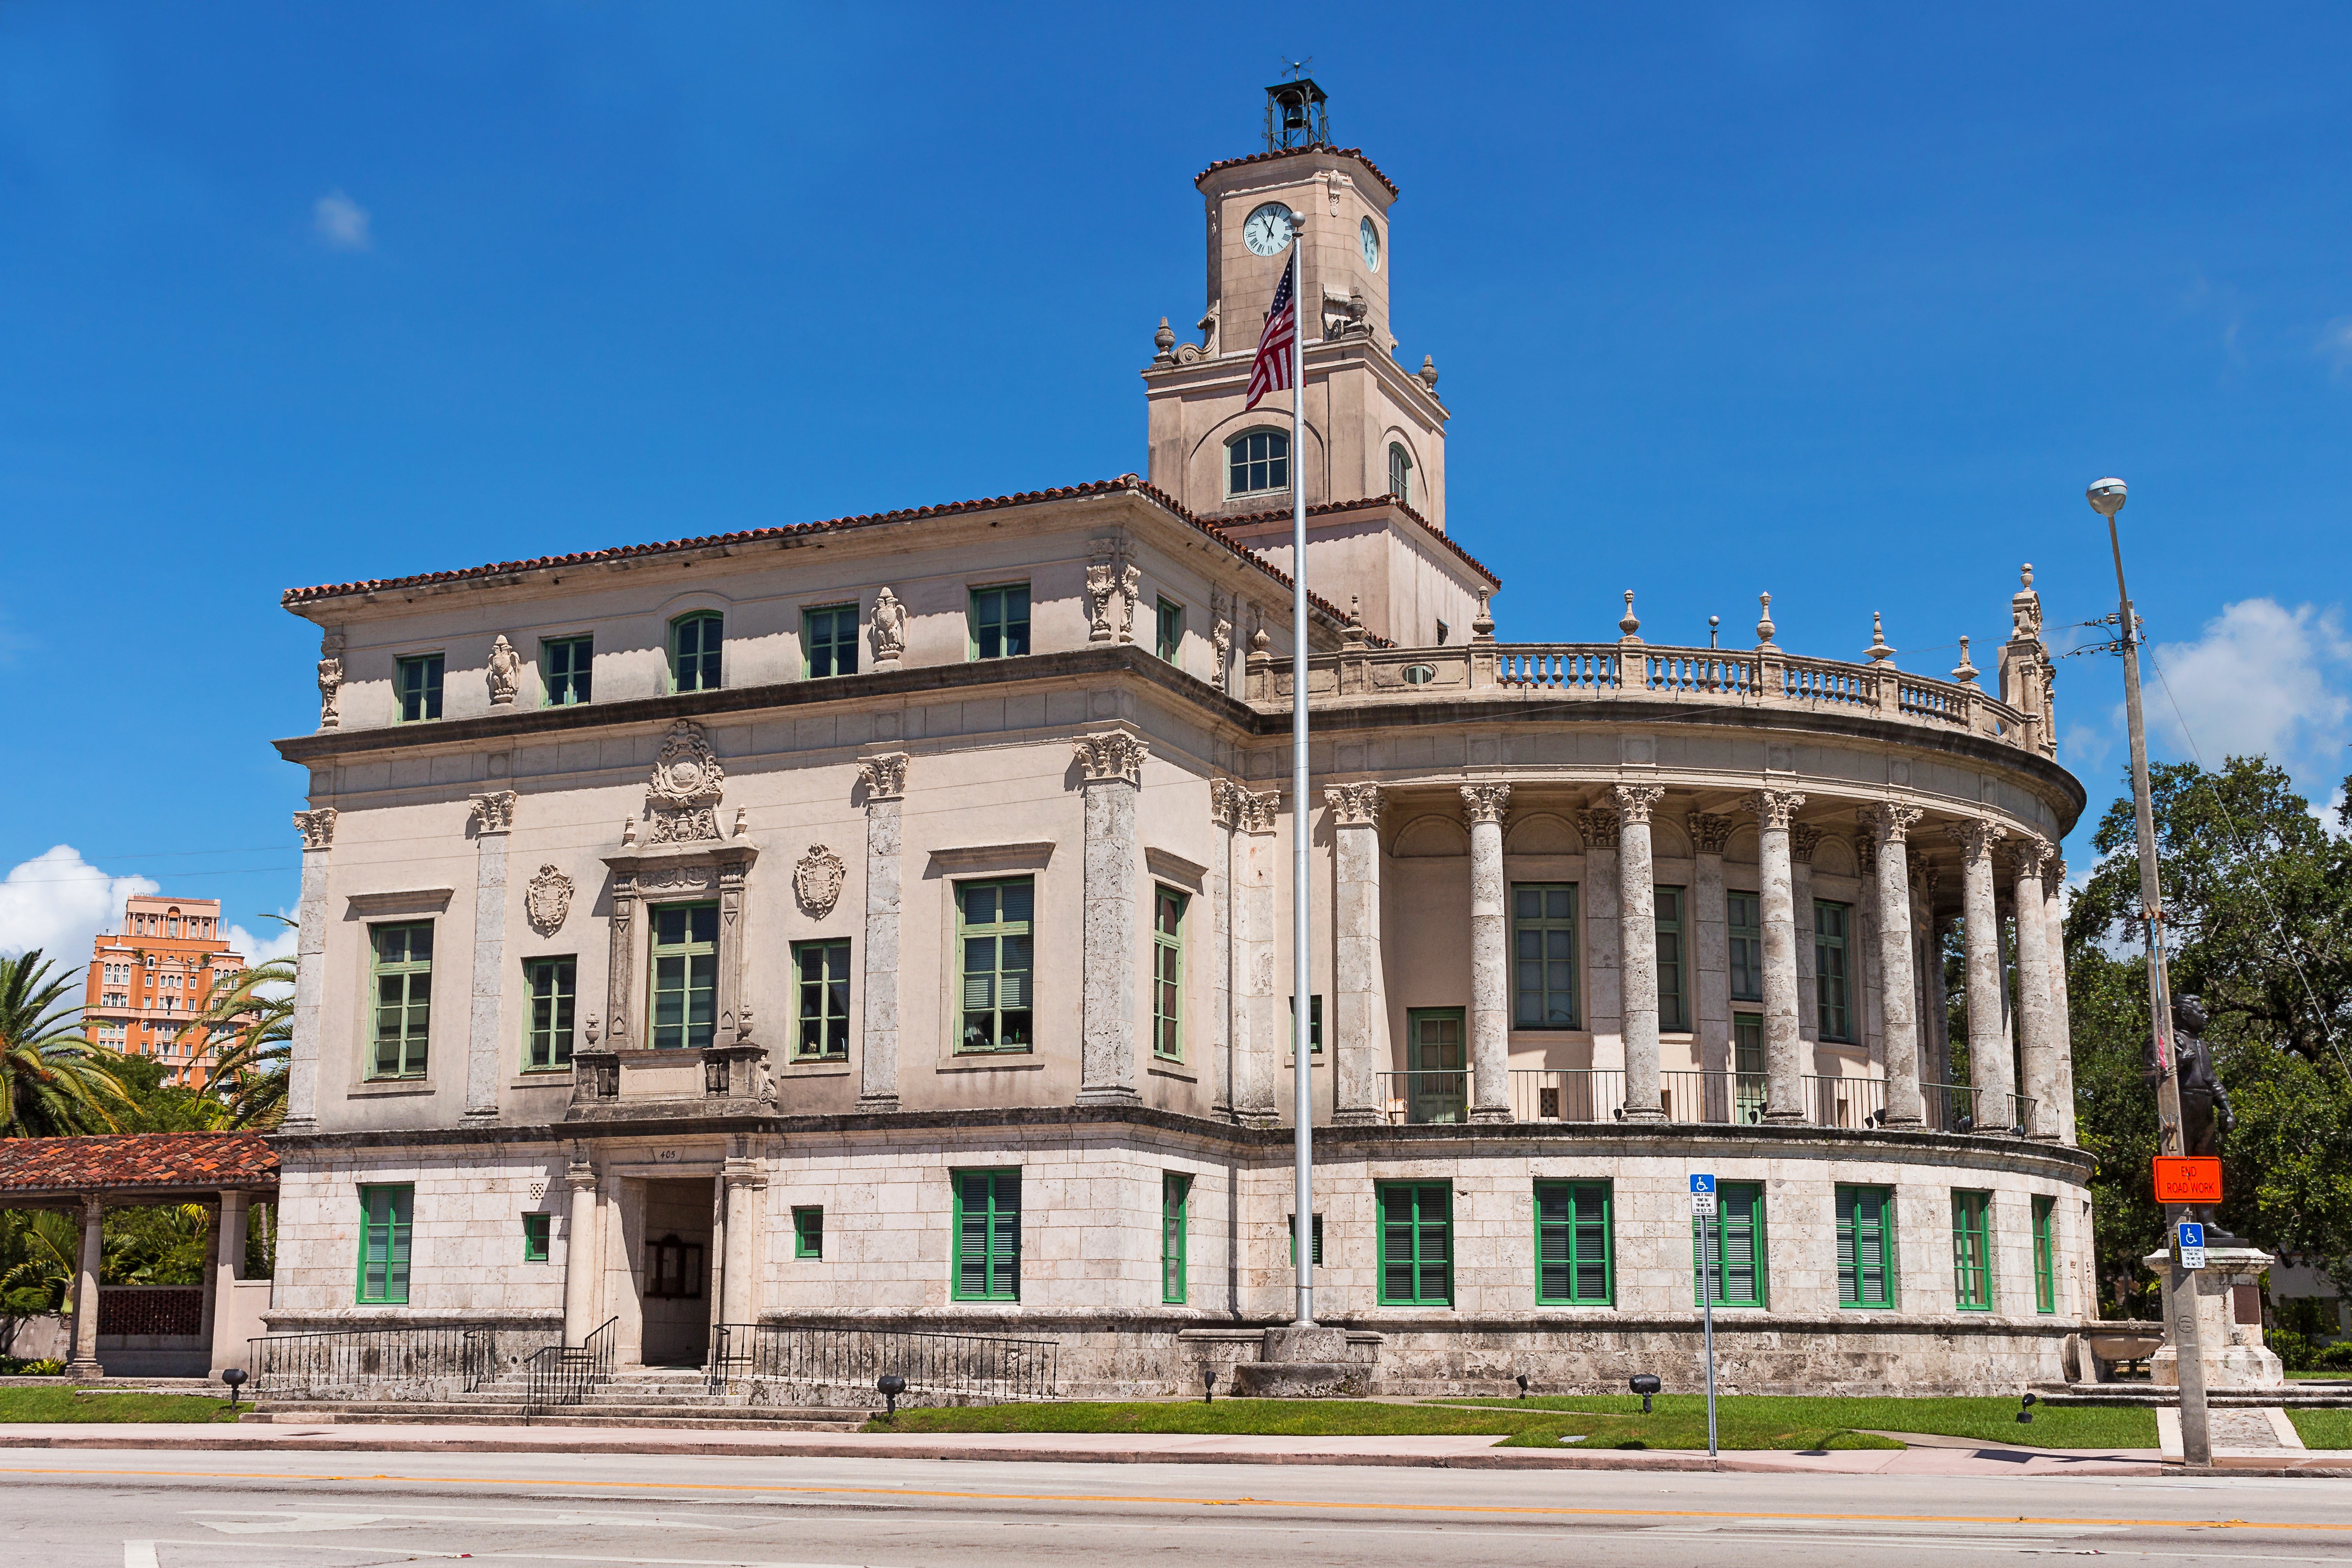
architecture, town, building, chateau, palace, city, downtown, plaza, landmark, facade, historic building, miami, town square, estate, courthouse, florida, neighbourhood, city hall, stately home, classical architecture, coral gables, historical site, corinthian colonnades, shingle roof, seat of local government